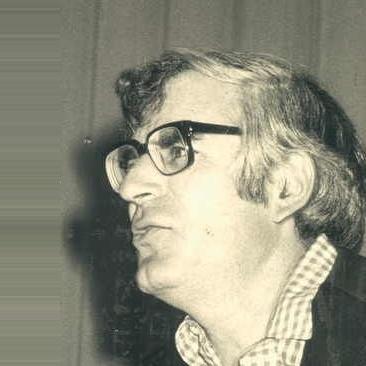
Age: 43